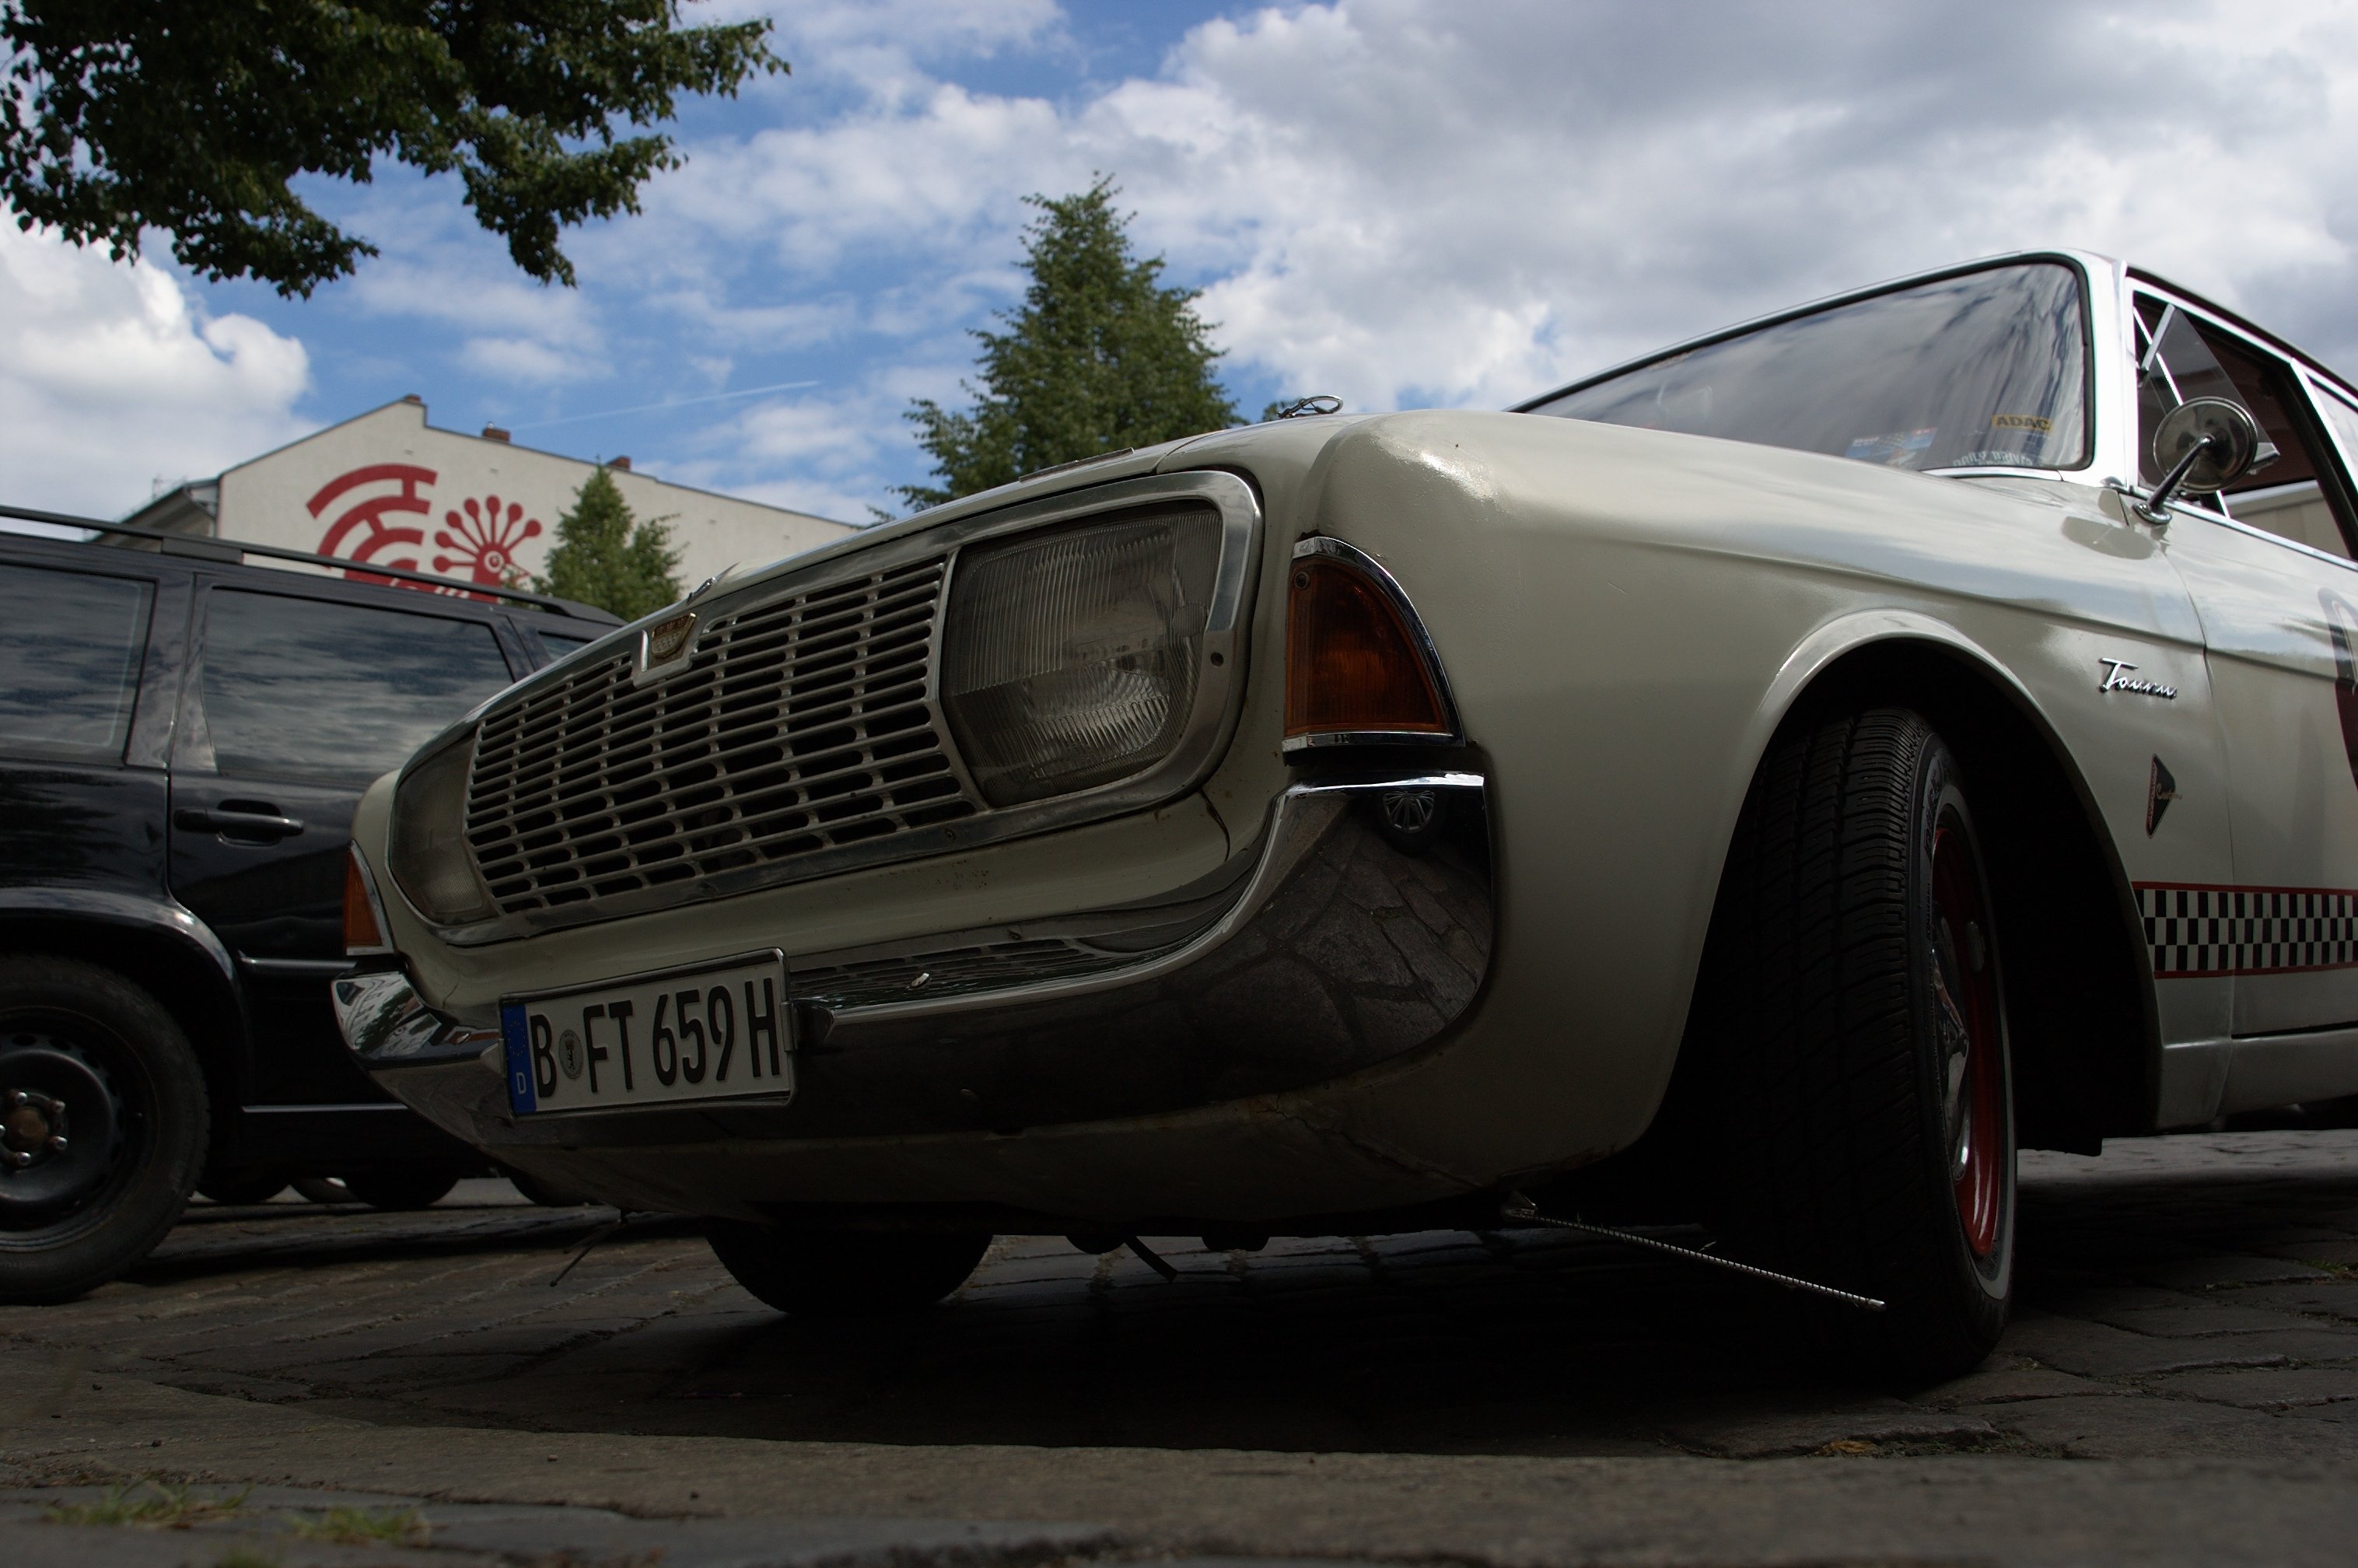
car, vehicle, classic car, sports car, motor vehicle, vintage car, bumper, supercar, 2011, ford, sedan, rawtherapee, germany, deutschland, berlin, pentax, fahrzeug, 20mm, lenstagged, steffenzahn, guessedberlin, k100d, justpentax, iamflickr, cosina, voigtlander, skopar, colorskopar, cv20, colorskopar20mmf35slii, 20mmf35slii, voigtlander20mm, cv2035, skopar20mmf35, cosinavoigtl nder, cosinavoigtl ndercolorskopar20mmf35, voigtl nder20mmf35colorskoparslii, voigtl nder20mmf35, gwbdanichtf r, taunus, antique car, land vehicle, automobile make, automotive exterior, automotive design, luxury vehicle, performance car